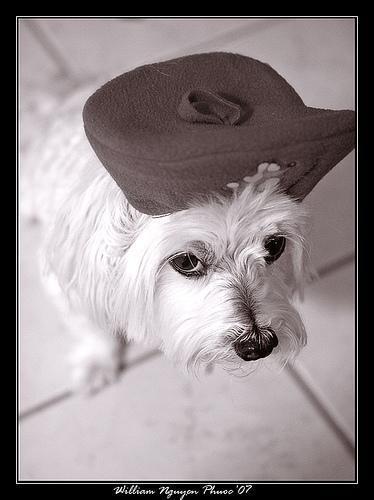
Maltese_dog